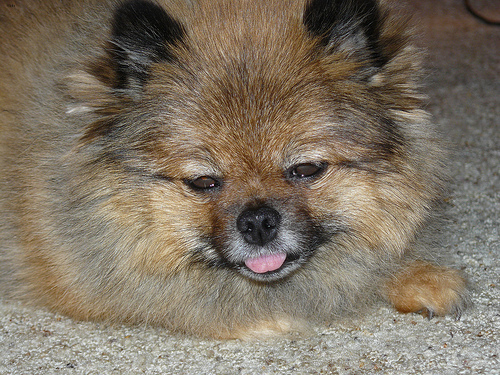
Animal: dog
Breed: pomeranian